Adams Mill

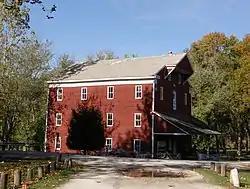
Adams Mill, October 1988

Adams Mill is a historic grist mill located at Democrat Township, Carroll County, Indiana. It was built in 1845–1846, and is a -story, rectangular frame building. It measures approximately 45 feet by 50 feet, has a gable roof, and rests on a cut stone pier foundation. It remained in commercial operation until 1952. It is open to the public.